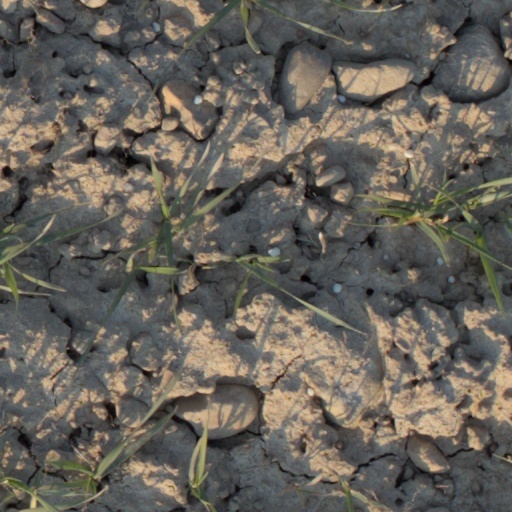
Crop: wheat